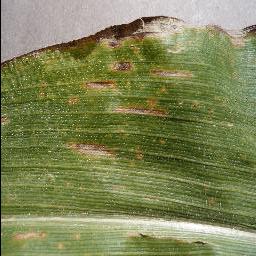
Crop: corn
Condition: (maize)_cercospora_spot_gray_spot